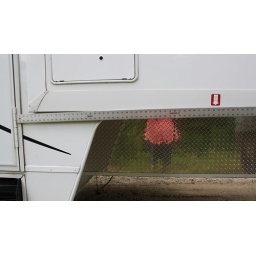
Sticker is exactly 44 inches from the rear of the box that fits in the truck bed